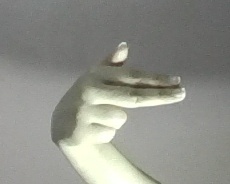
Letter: ghain